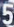
Number: 5